Saint-Stanislas, Mauricie

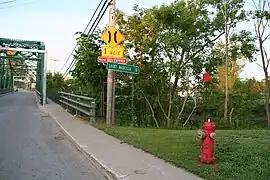
Pont sur la Rivière des Envies, rue Principale

The timber was transported by floating, down the current of the rivers, which required the work of cages and log drivers (Cajeux - Draveurs). The first types of trees cut were — Pin blanc L. — Pinus strobus. — White pine (eastern white pine)., shipped to Great Britain.